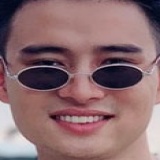
diễn viên Thịnh Sếu